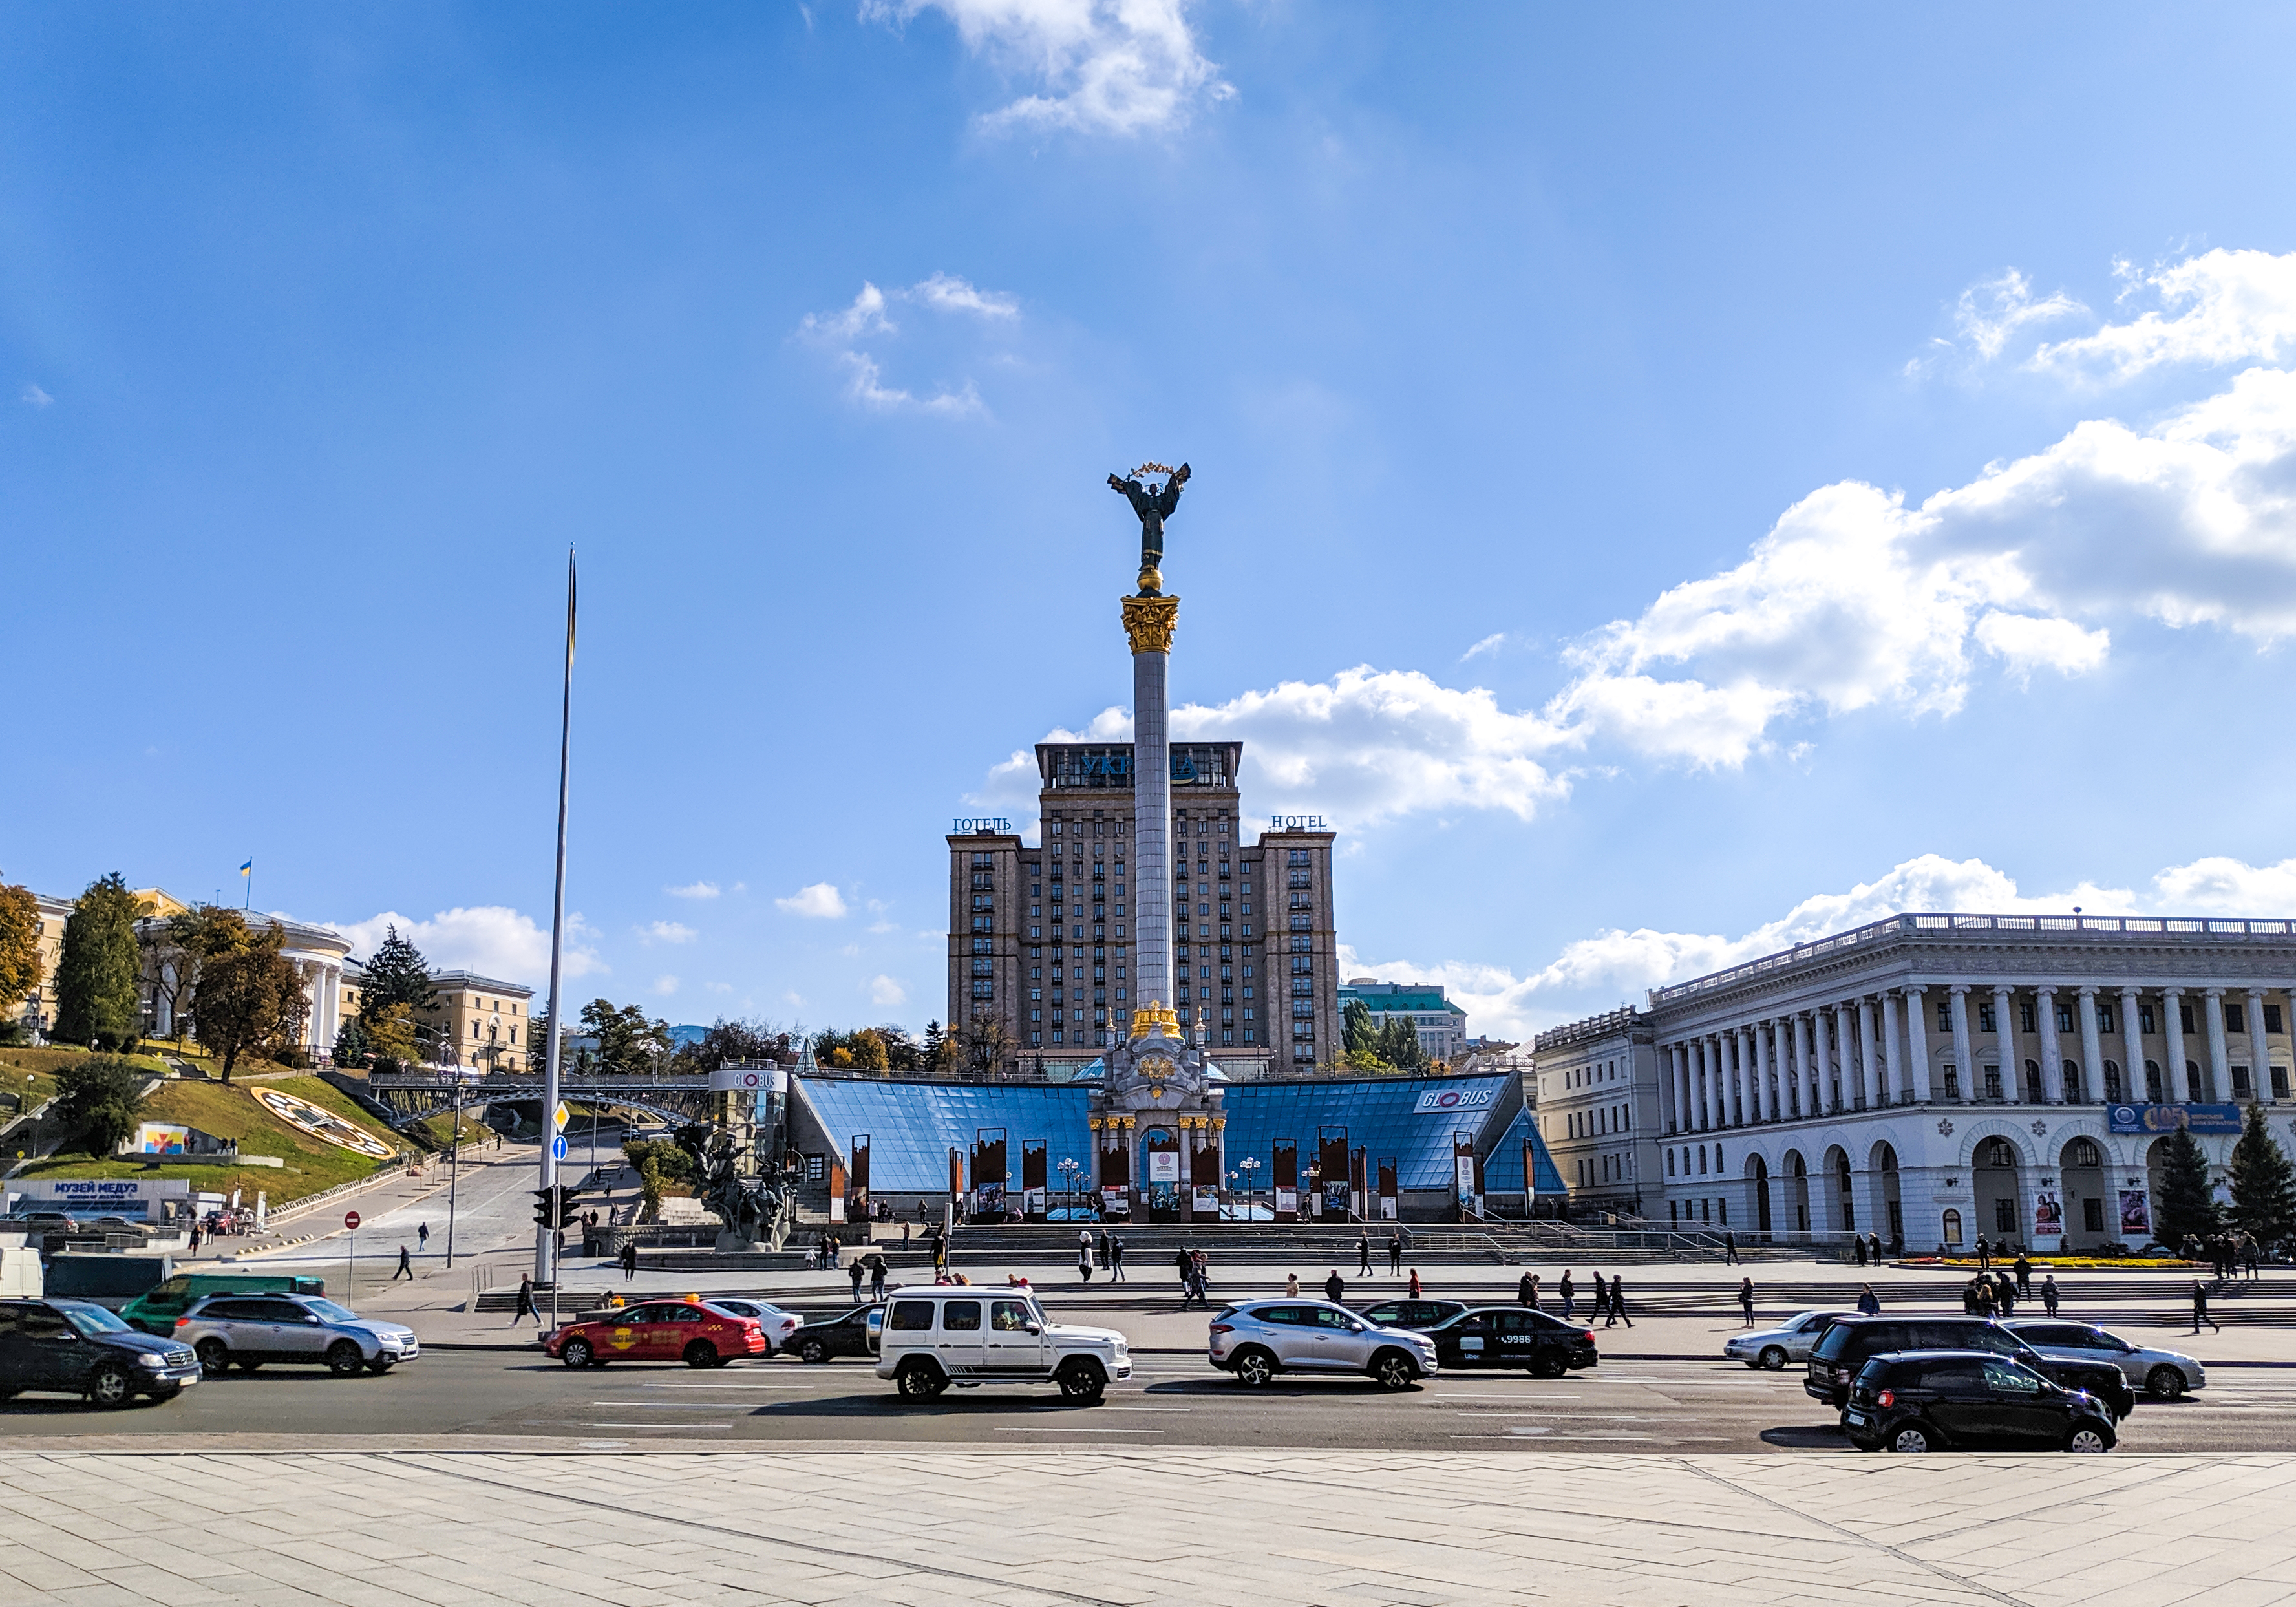
independence, square, city, landmark, human settlement, sky, town, urban area, building, architecture, metropolitan area, daytime, public space, transport, town square, plaza, metropolis, tower, vehicle, tourism, cloud, monument, downtown, street, mixed use, traffic, vacation, thoroughfare, car, road, tourist attraction, skyscraper, facade, urban design